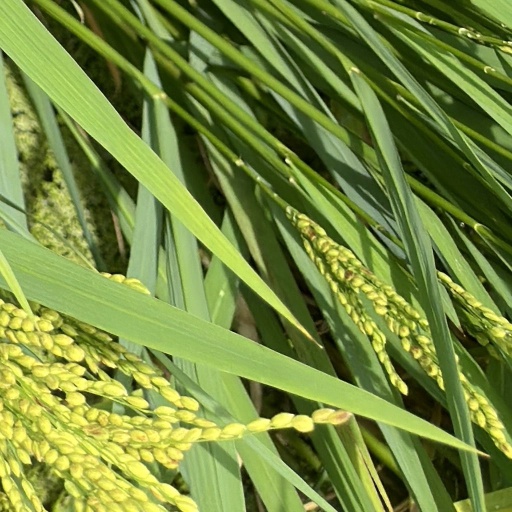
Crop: rice